Enaliarctos

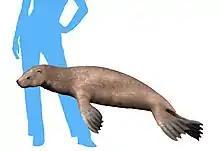
"E. mealsi" reconstruction and size comparison

It had a short tail and developed limbs with webbed feet. Unlike modern sea lions, it had a set of slicing carnassials; the presence of slicing teeth (rather than purely piercing teeth as in modern fish-eating pinnipeds) suggests that "Enaliarctos" needed to return to shore with prey items in order to masticate and ingest them. Still, "Enaliarctos" had some sea lion-like characteristics, such as large eyes, sensitive whiskers, and a specialized inner ear for hearing underwater.